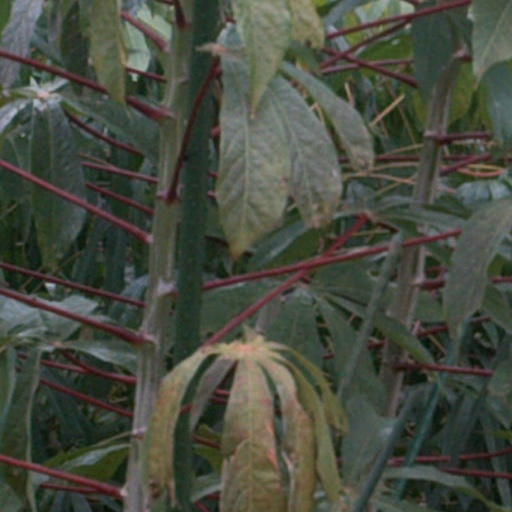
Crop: cassava